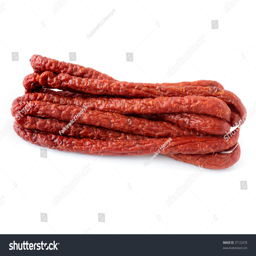
the tasty smoked sausage on the white background .